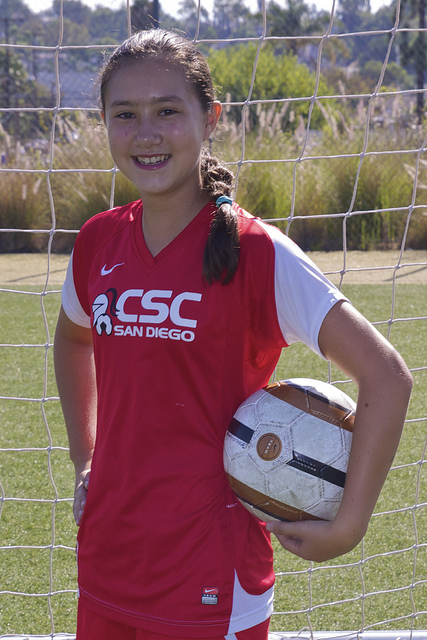
người phụ nữ đang cầm quả bóng đá đứng trên sân